Ludwig Aaron Gans

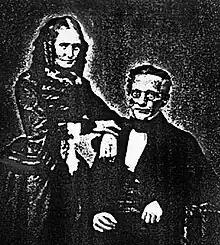
Ludwig Aaron Gans with his wife Rosette née Goldschmidt

Ludwig Aaron Gans (born 17 July 1794 in Celle, died 27 June 1871 in Frankfurt) (also spelled "Ludwig Ahron Gans") was a German industrialist and owner of the company Cassella.